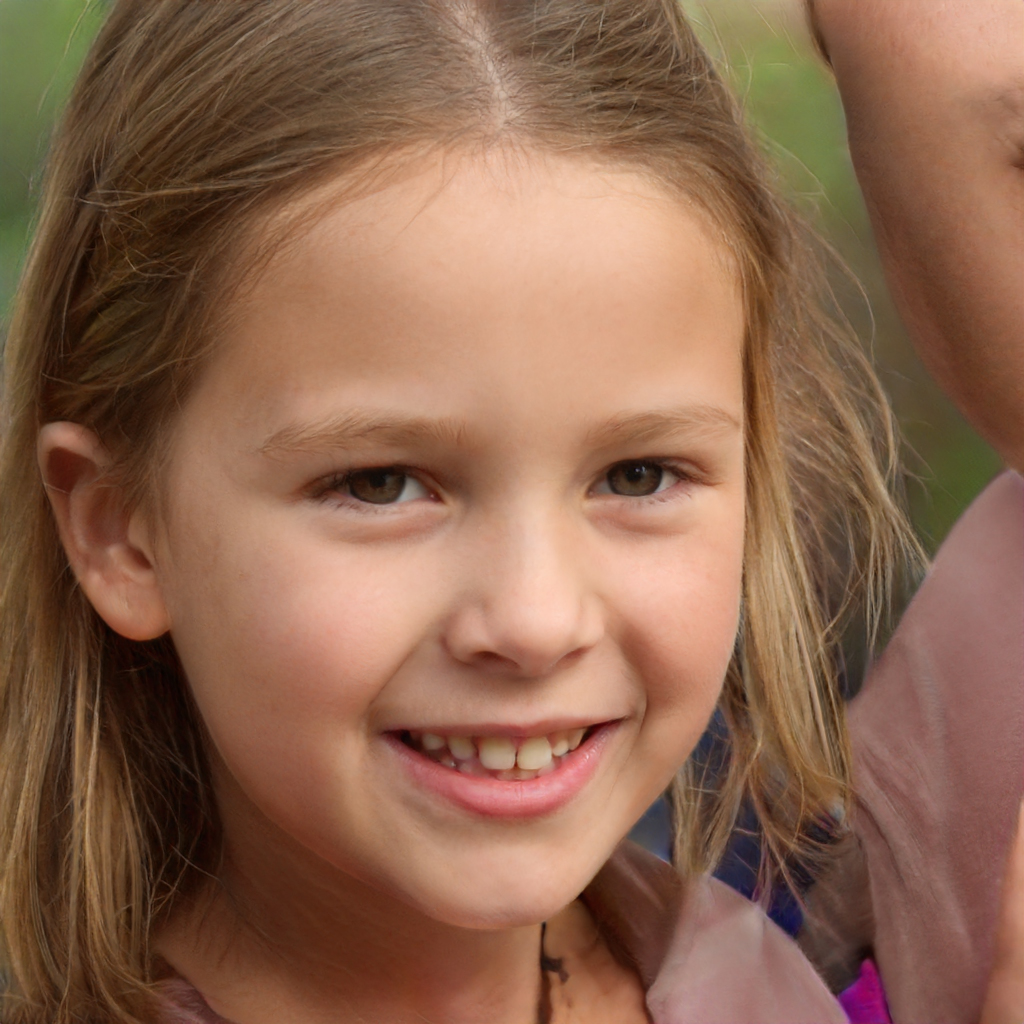
Label: Colored